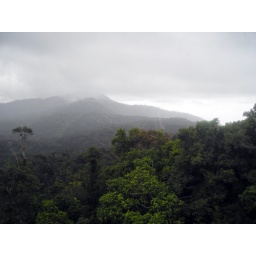
mountain in cloud 2